Monteverdi (crater)

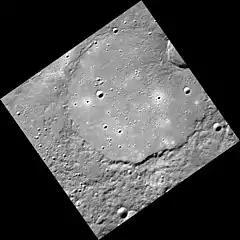
MESSENGER WAC image of Monteverdi

Monteverdi is a crater on Mercury with a diameter of 138 kilometers. Its name was adopted by the International Astronomical Union (IAU) in 1979, from the Italian composer Claudio Monteverdi, a crucial transitional figure between Renaissance and Baroque music. It is on the southern margin of Borealis Planitia, north of Rubens.